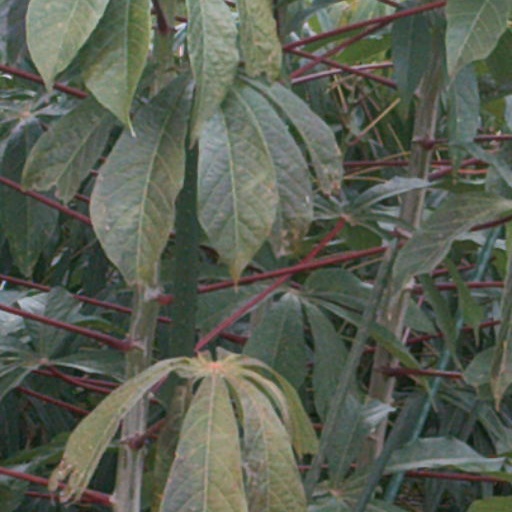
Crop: cassava